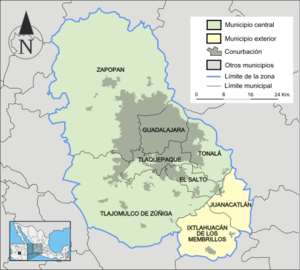
Ixtlahuacán de los Membrillos est une ville et une municipalité de la zone métropolitaine de Guadalajara dans l'État mexicain de Jalisco. La municipalité a 53 045 habitants en 2015.
Juanacatlán est une petite ville et une municipalité de la zone métropolitaine de Guadalajara dans l'État de Jalisco au Mexique.